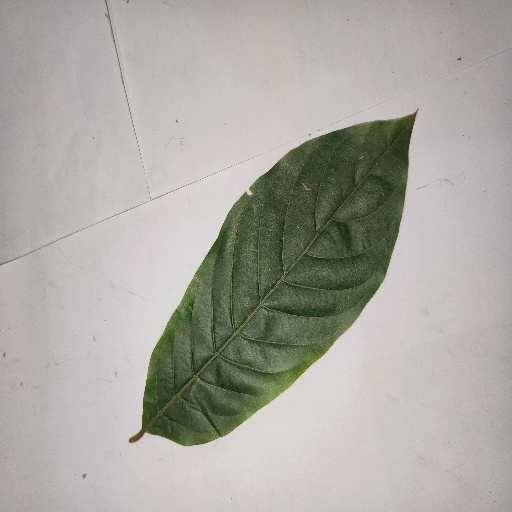
Species: HariTaki
Leaf condition: Healthy Leaf